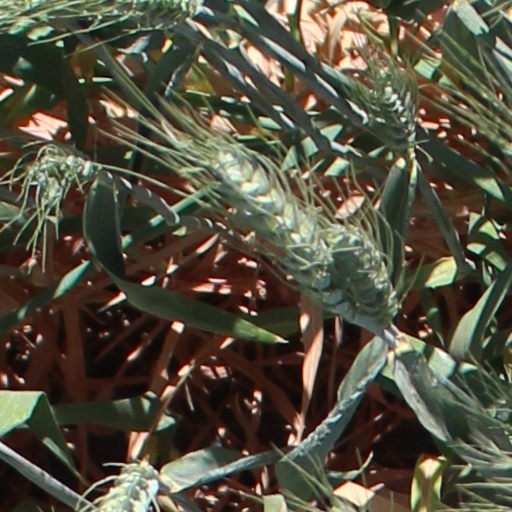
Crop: wheat